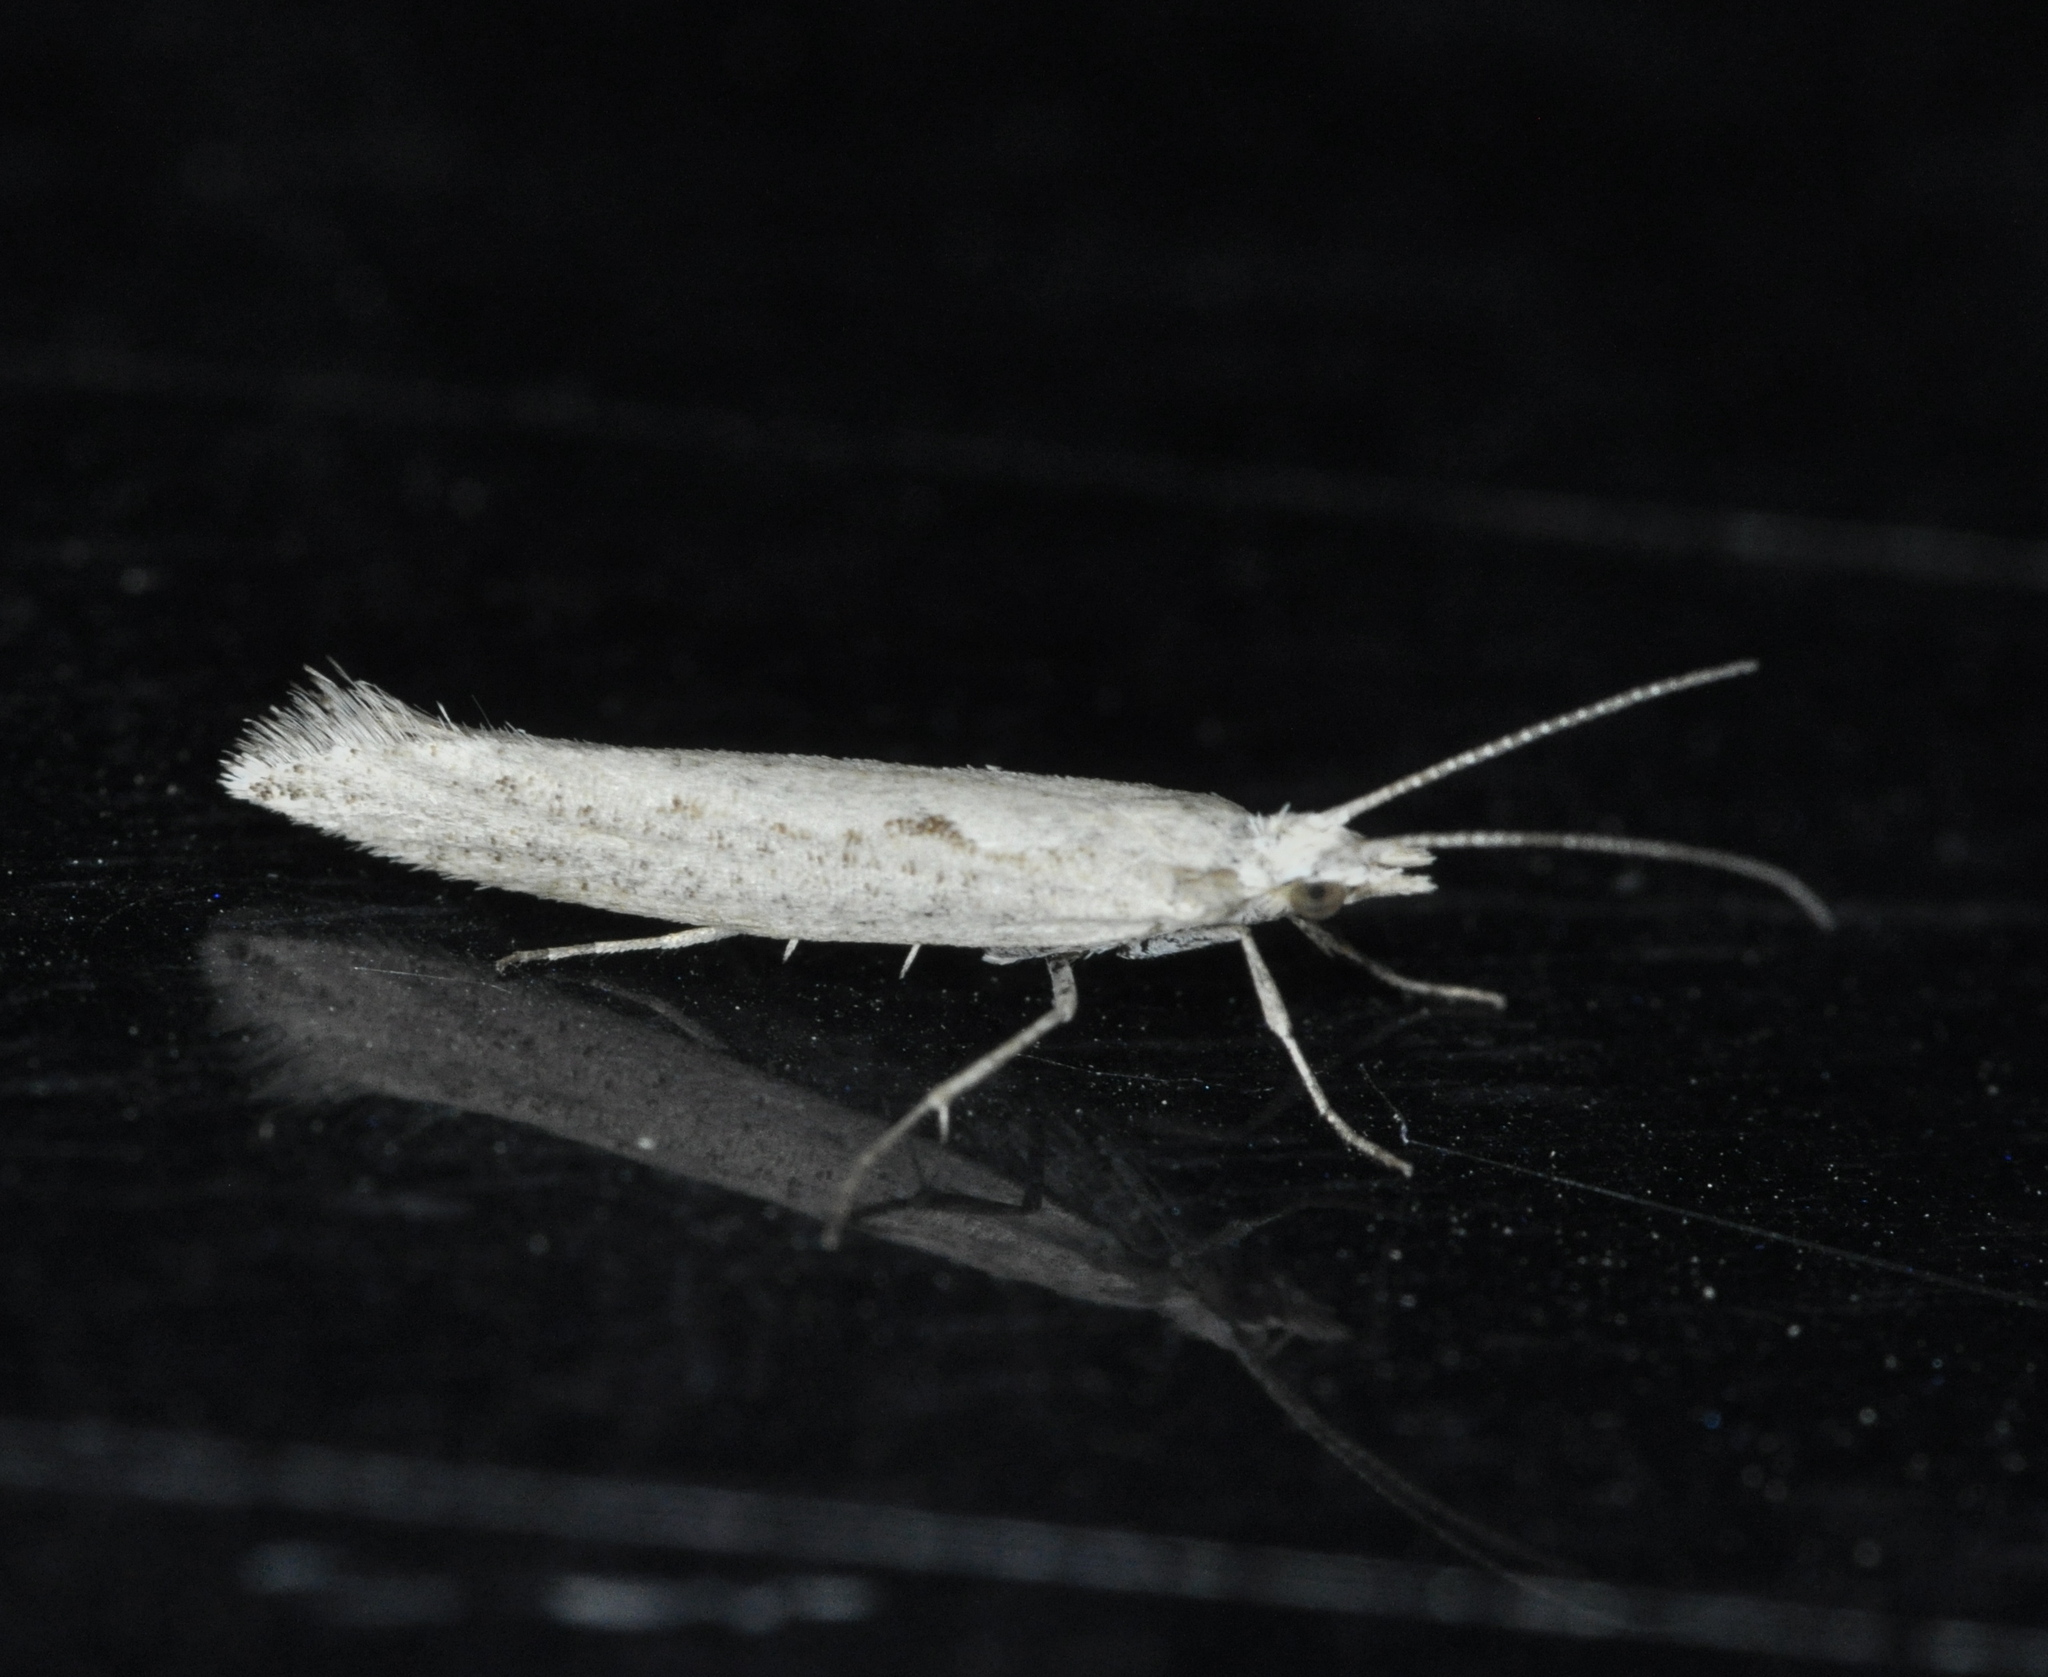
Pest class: diamondback_moth